Kingdom of Greece

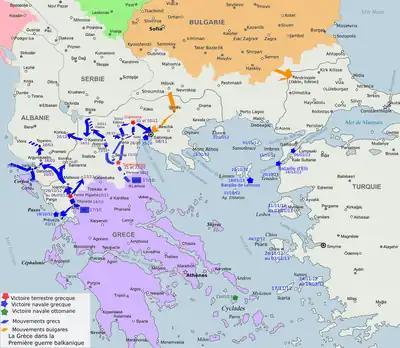
Greek military operations during the First Balkan War (borders depicted are post-Second Balkan War)

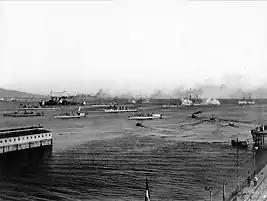
The Greek fleet assembled at Phaleron Bay on 5/18 October 1912, before sailing for Lemnos

The parliamentary process developed greatly in Greece during the reign of George I. Initially, the royal prerogative in choosing his prime minister remained and contributed to governmental instability, until the introduction of the principle of parliamentary confidence in 1875 by the reformist Charilaos Trikoupis. Clientelism and frequent electoral upheavals, however, remained the norm in Greek politics and frustrated the country's development. Corruption and Trikoupis' increased spending to create necessary infrastructure like the Corinth Canal overtaxed the weak Greek economy, forcing the declaration of public insolvency in 1893 and to accept the imposition of an International Financial Commission to pay off the country's debtors.